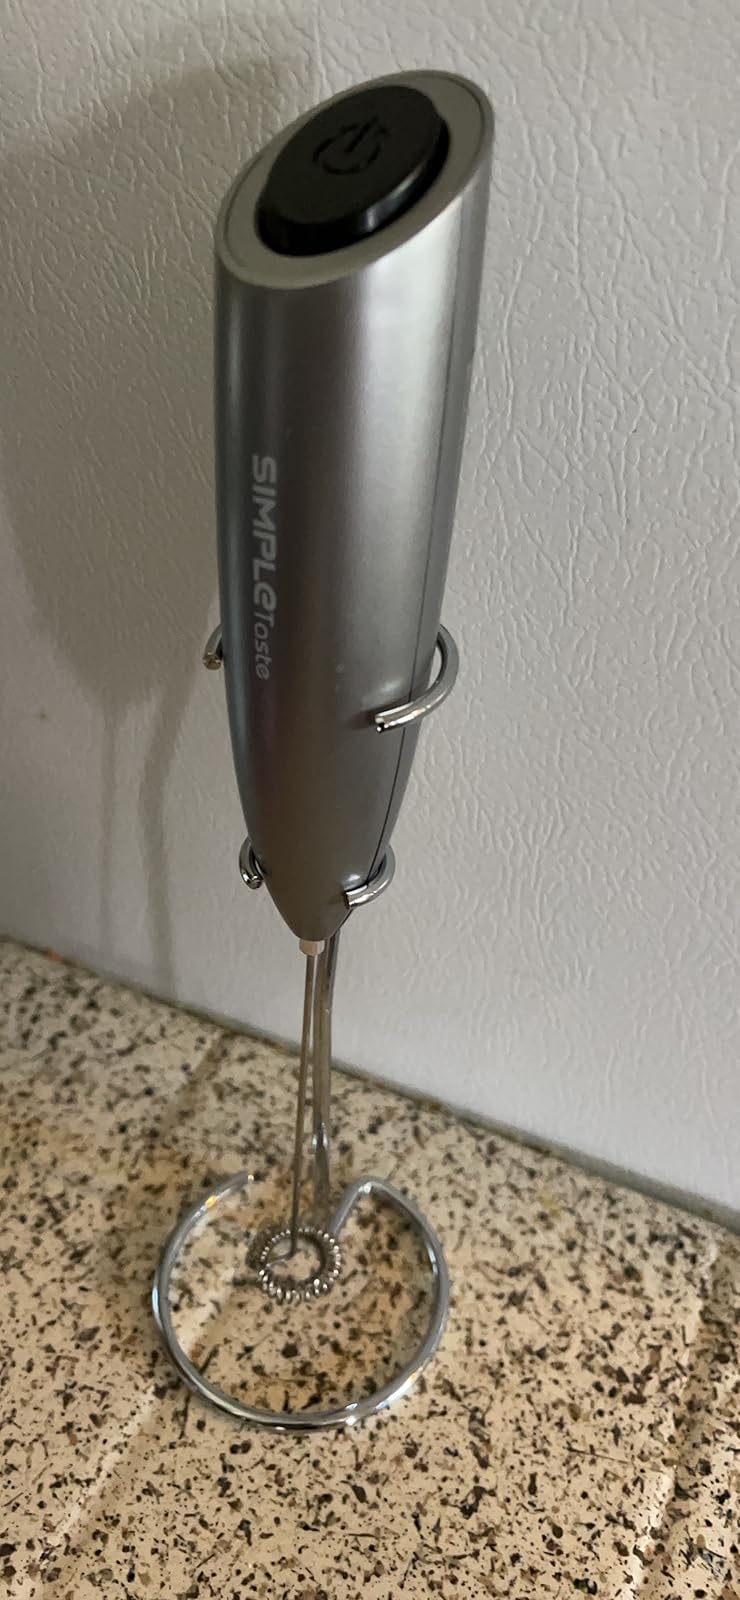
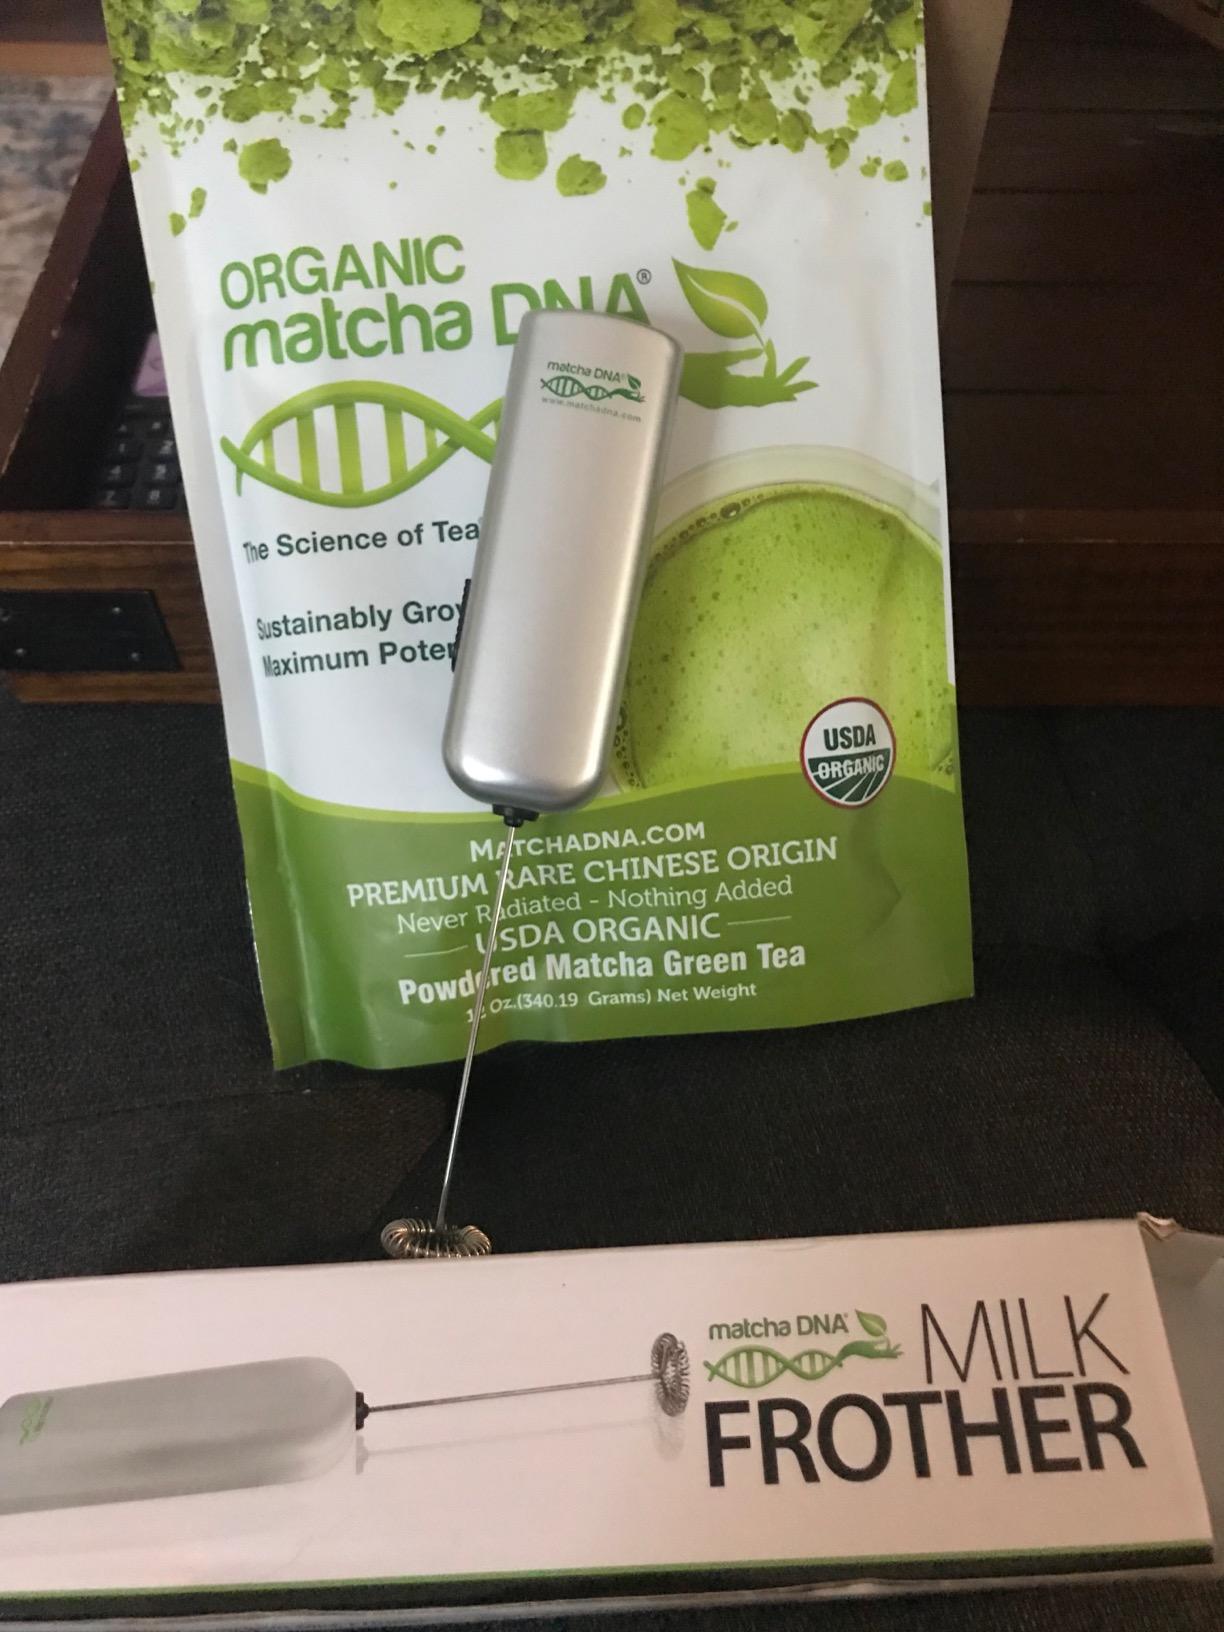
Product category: items_mixer
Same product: no